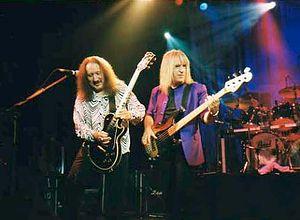
Michael « Mick » Box est le guitariste du groupe Uriah Heep. Après avoir fait partie de "The Stalkers" et "Spice", Il est le seul membre fondateur de Uriah Heep présent depuis l'origine, c'est-à-dire depuis 1969.